Daniel Chwolson

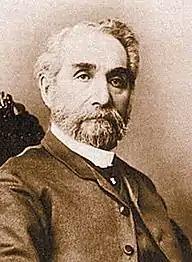

Daniel Abramovich Chwolson or Chwolsohn or Khvolson – )) was a Russian-Jewish scholar of the Arabic language.